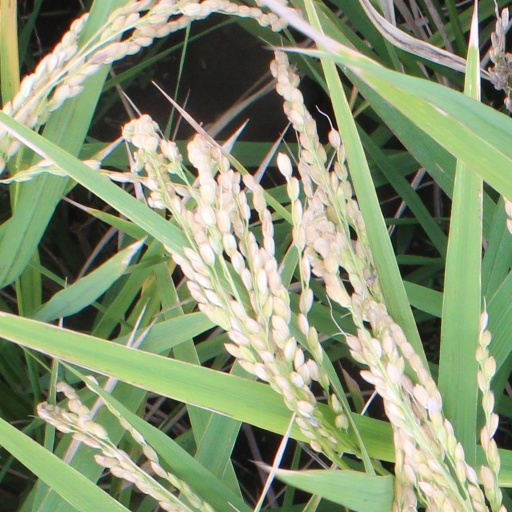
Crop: rice